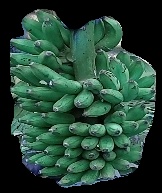
Variety: elakki-bale
Grade: grade1